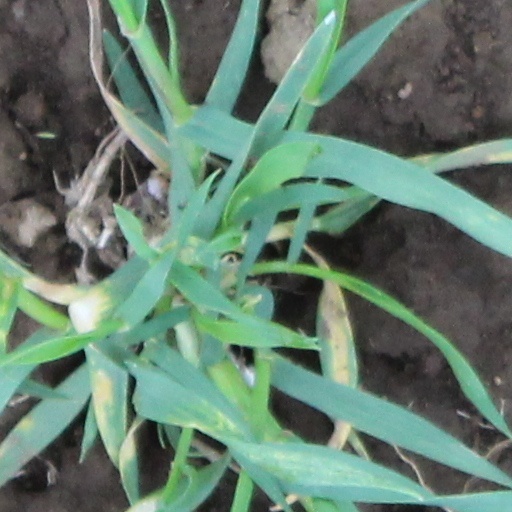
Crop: wheat